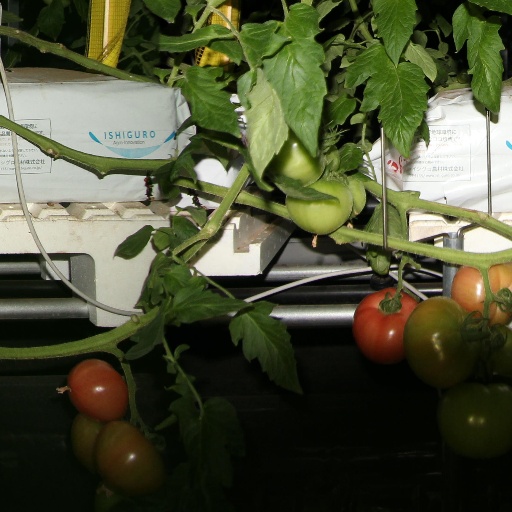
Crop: tomato